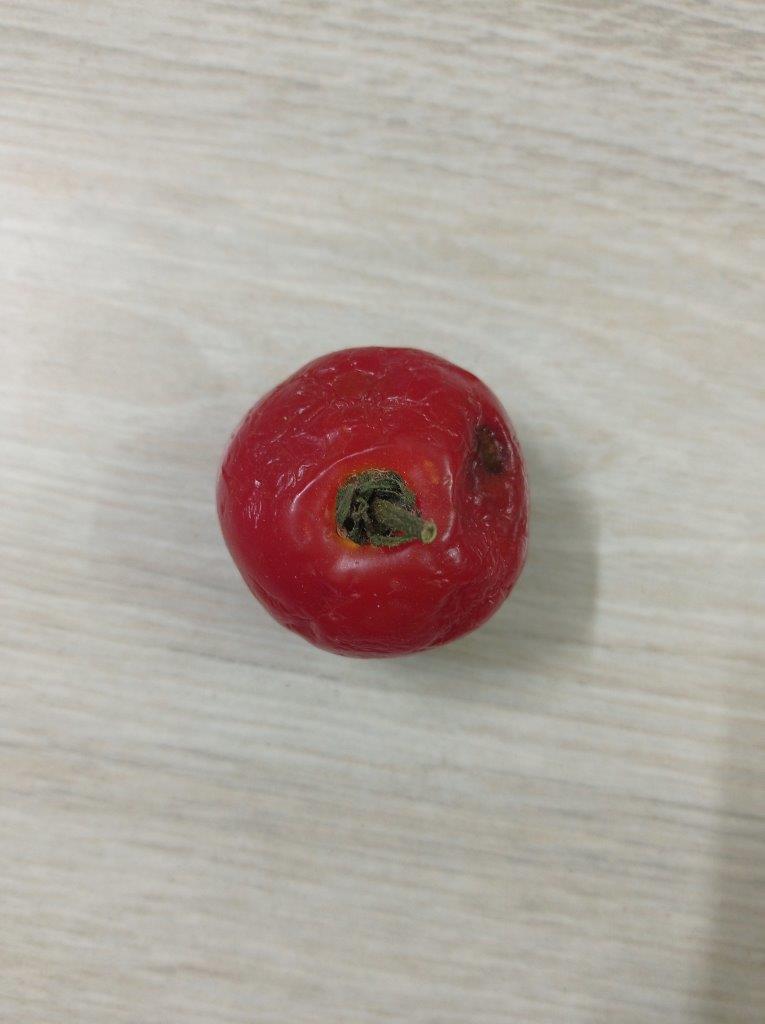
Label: Rotten